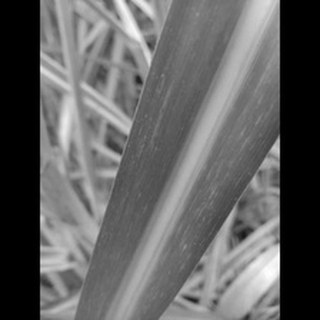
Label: sugarcane_mosaic